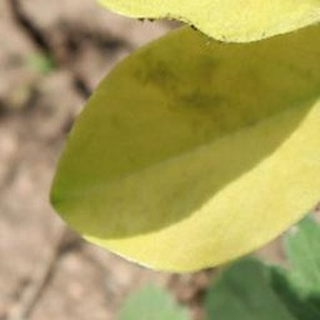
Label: groundnut_nutrition_deficiency